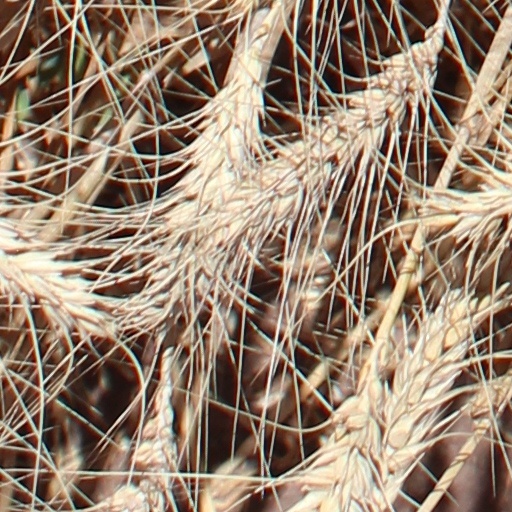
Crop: wheat